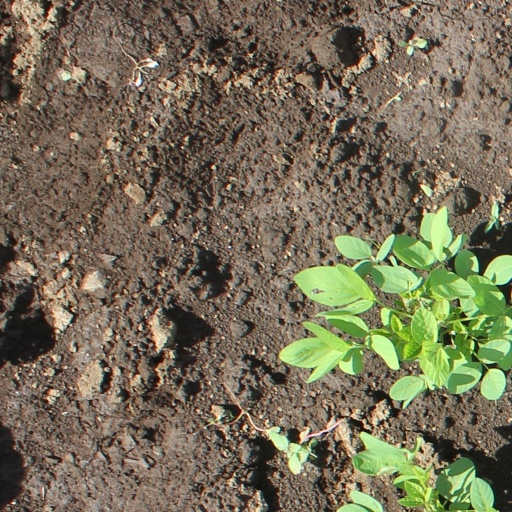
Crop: soybean